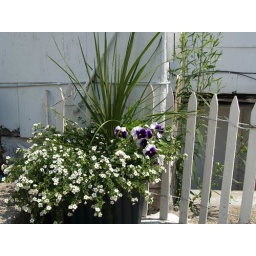
Scott took these pictures of our flowers and house in July 2006.